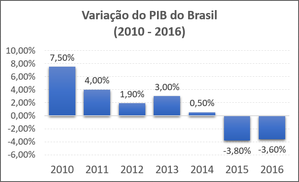
Une forte crise économique a secoué l'économie brésilienne depuis 2015. La crise a été accompagnée par une crise politique, résultant de manifestations contre le gouvernement à travers le pays. Dilma Rousseff, la présidente de l'époque, a été destituée en août 2016, et c'est son vice-président Michel Temer, qui a pris sa place et a promis d'adopter des mesures visant à rétablir l'économie.